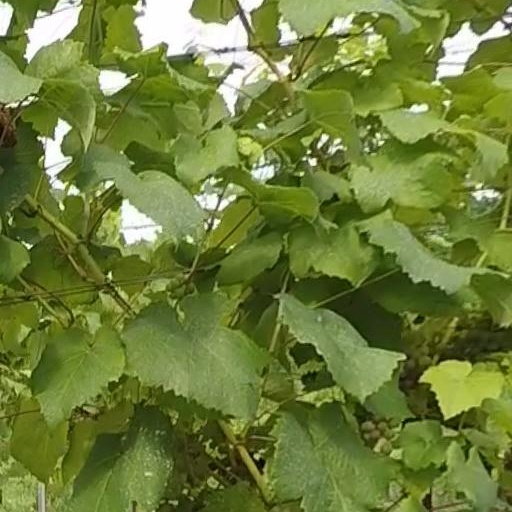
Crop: grape